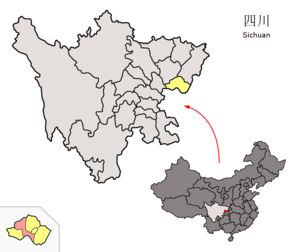
Le xian de Yuechi est un district administratif de la province du Sichuan en Chine. Il est placé sous la juridiction de la ville-préfecture de Guang'an.